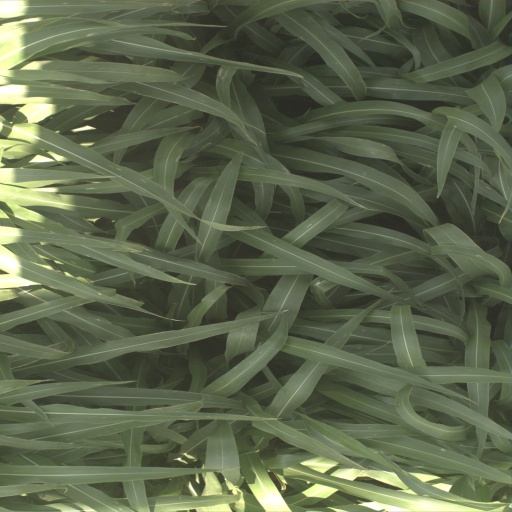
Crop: sorghum